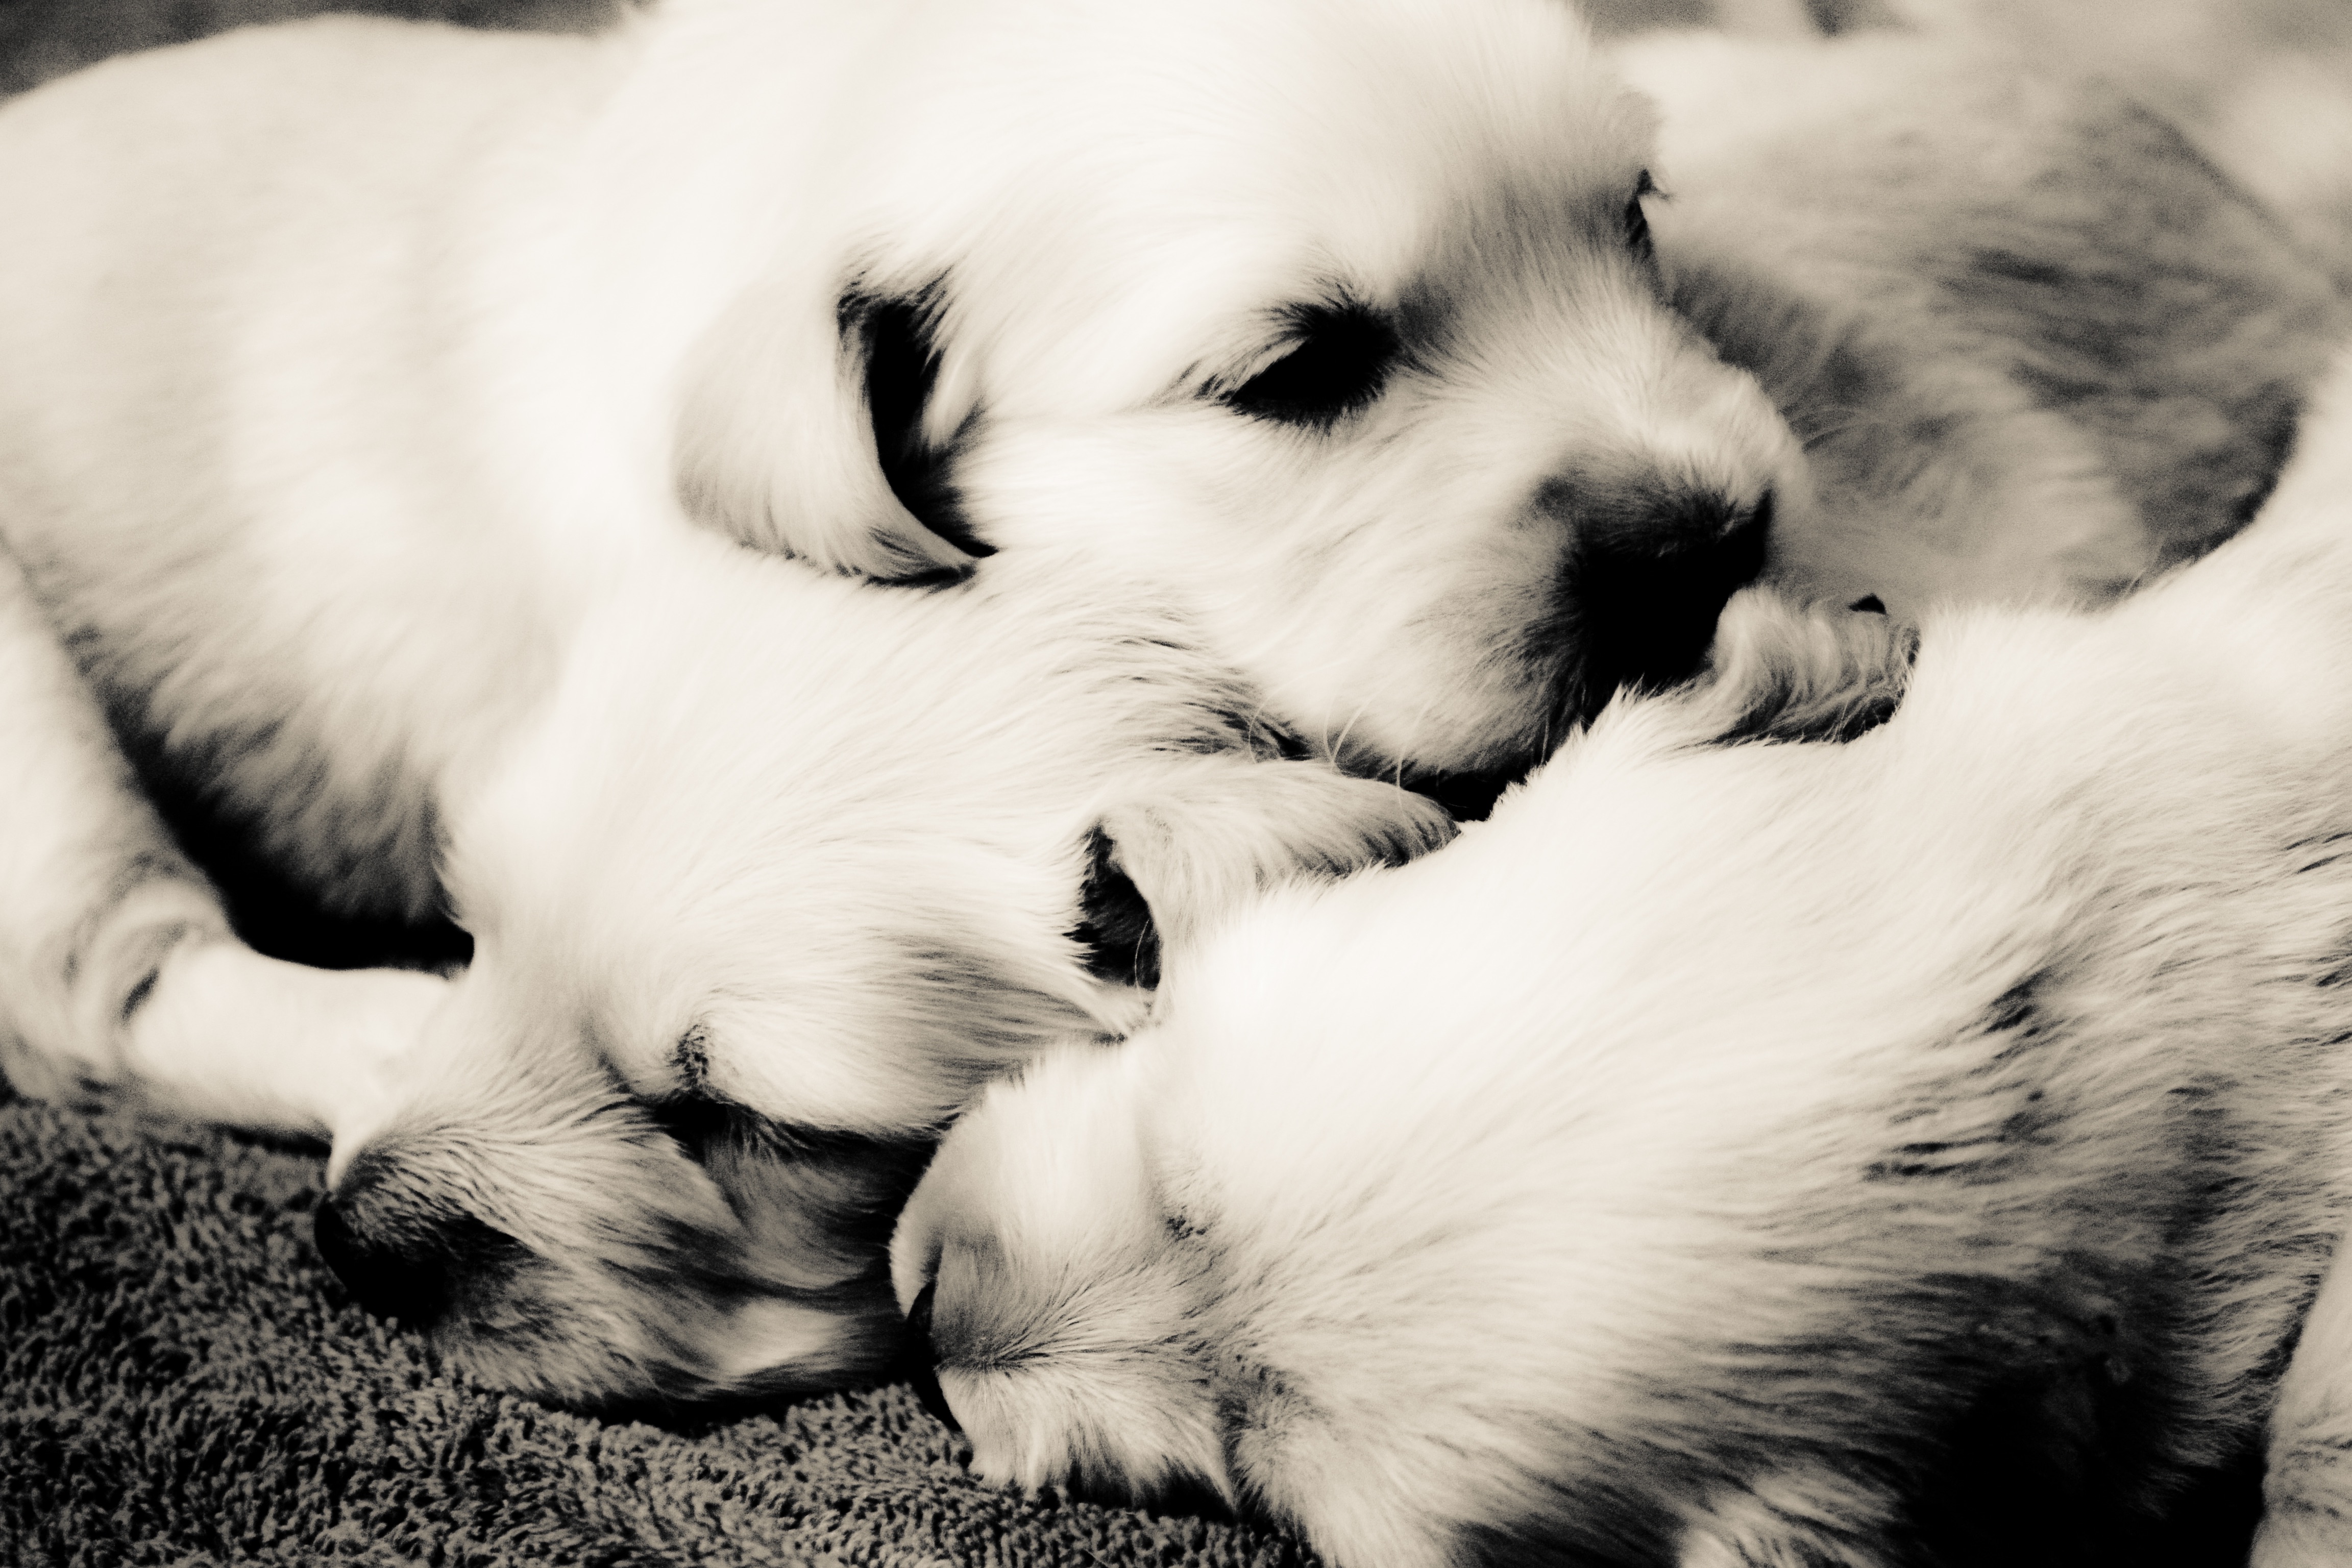
black and white, white, puppy, dog, mammal, black, monochrome, nose, golden retriever, vertebrate, monochrome photography, dog like mammal, dog breed group